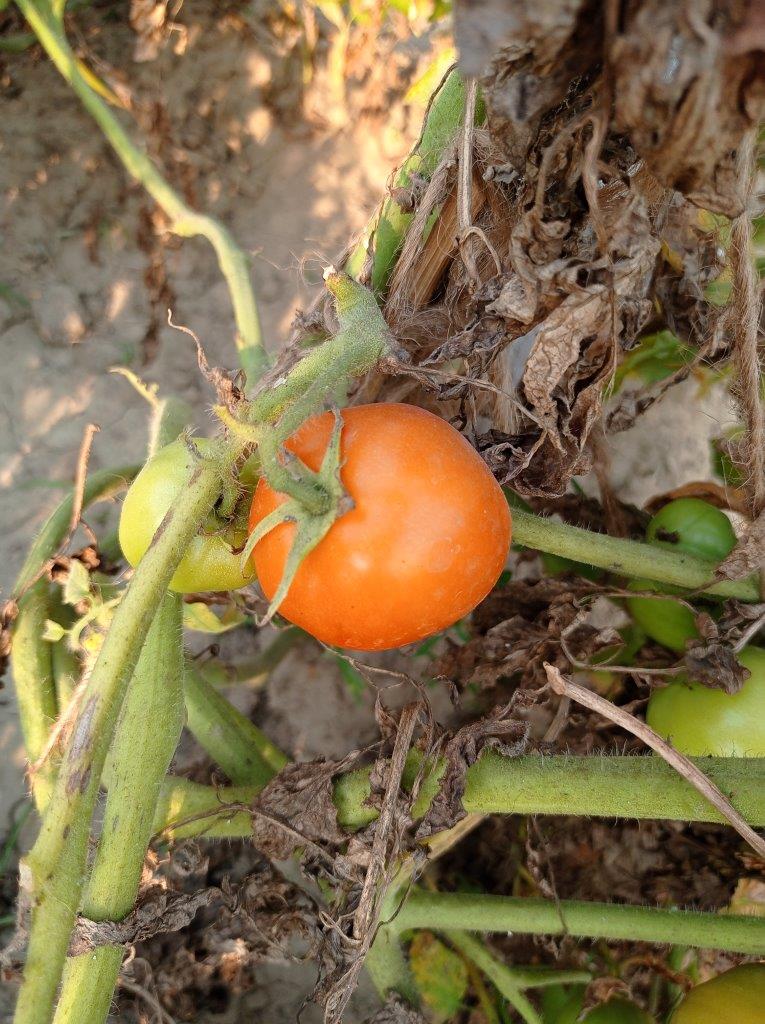
Maturity: Mature